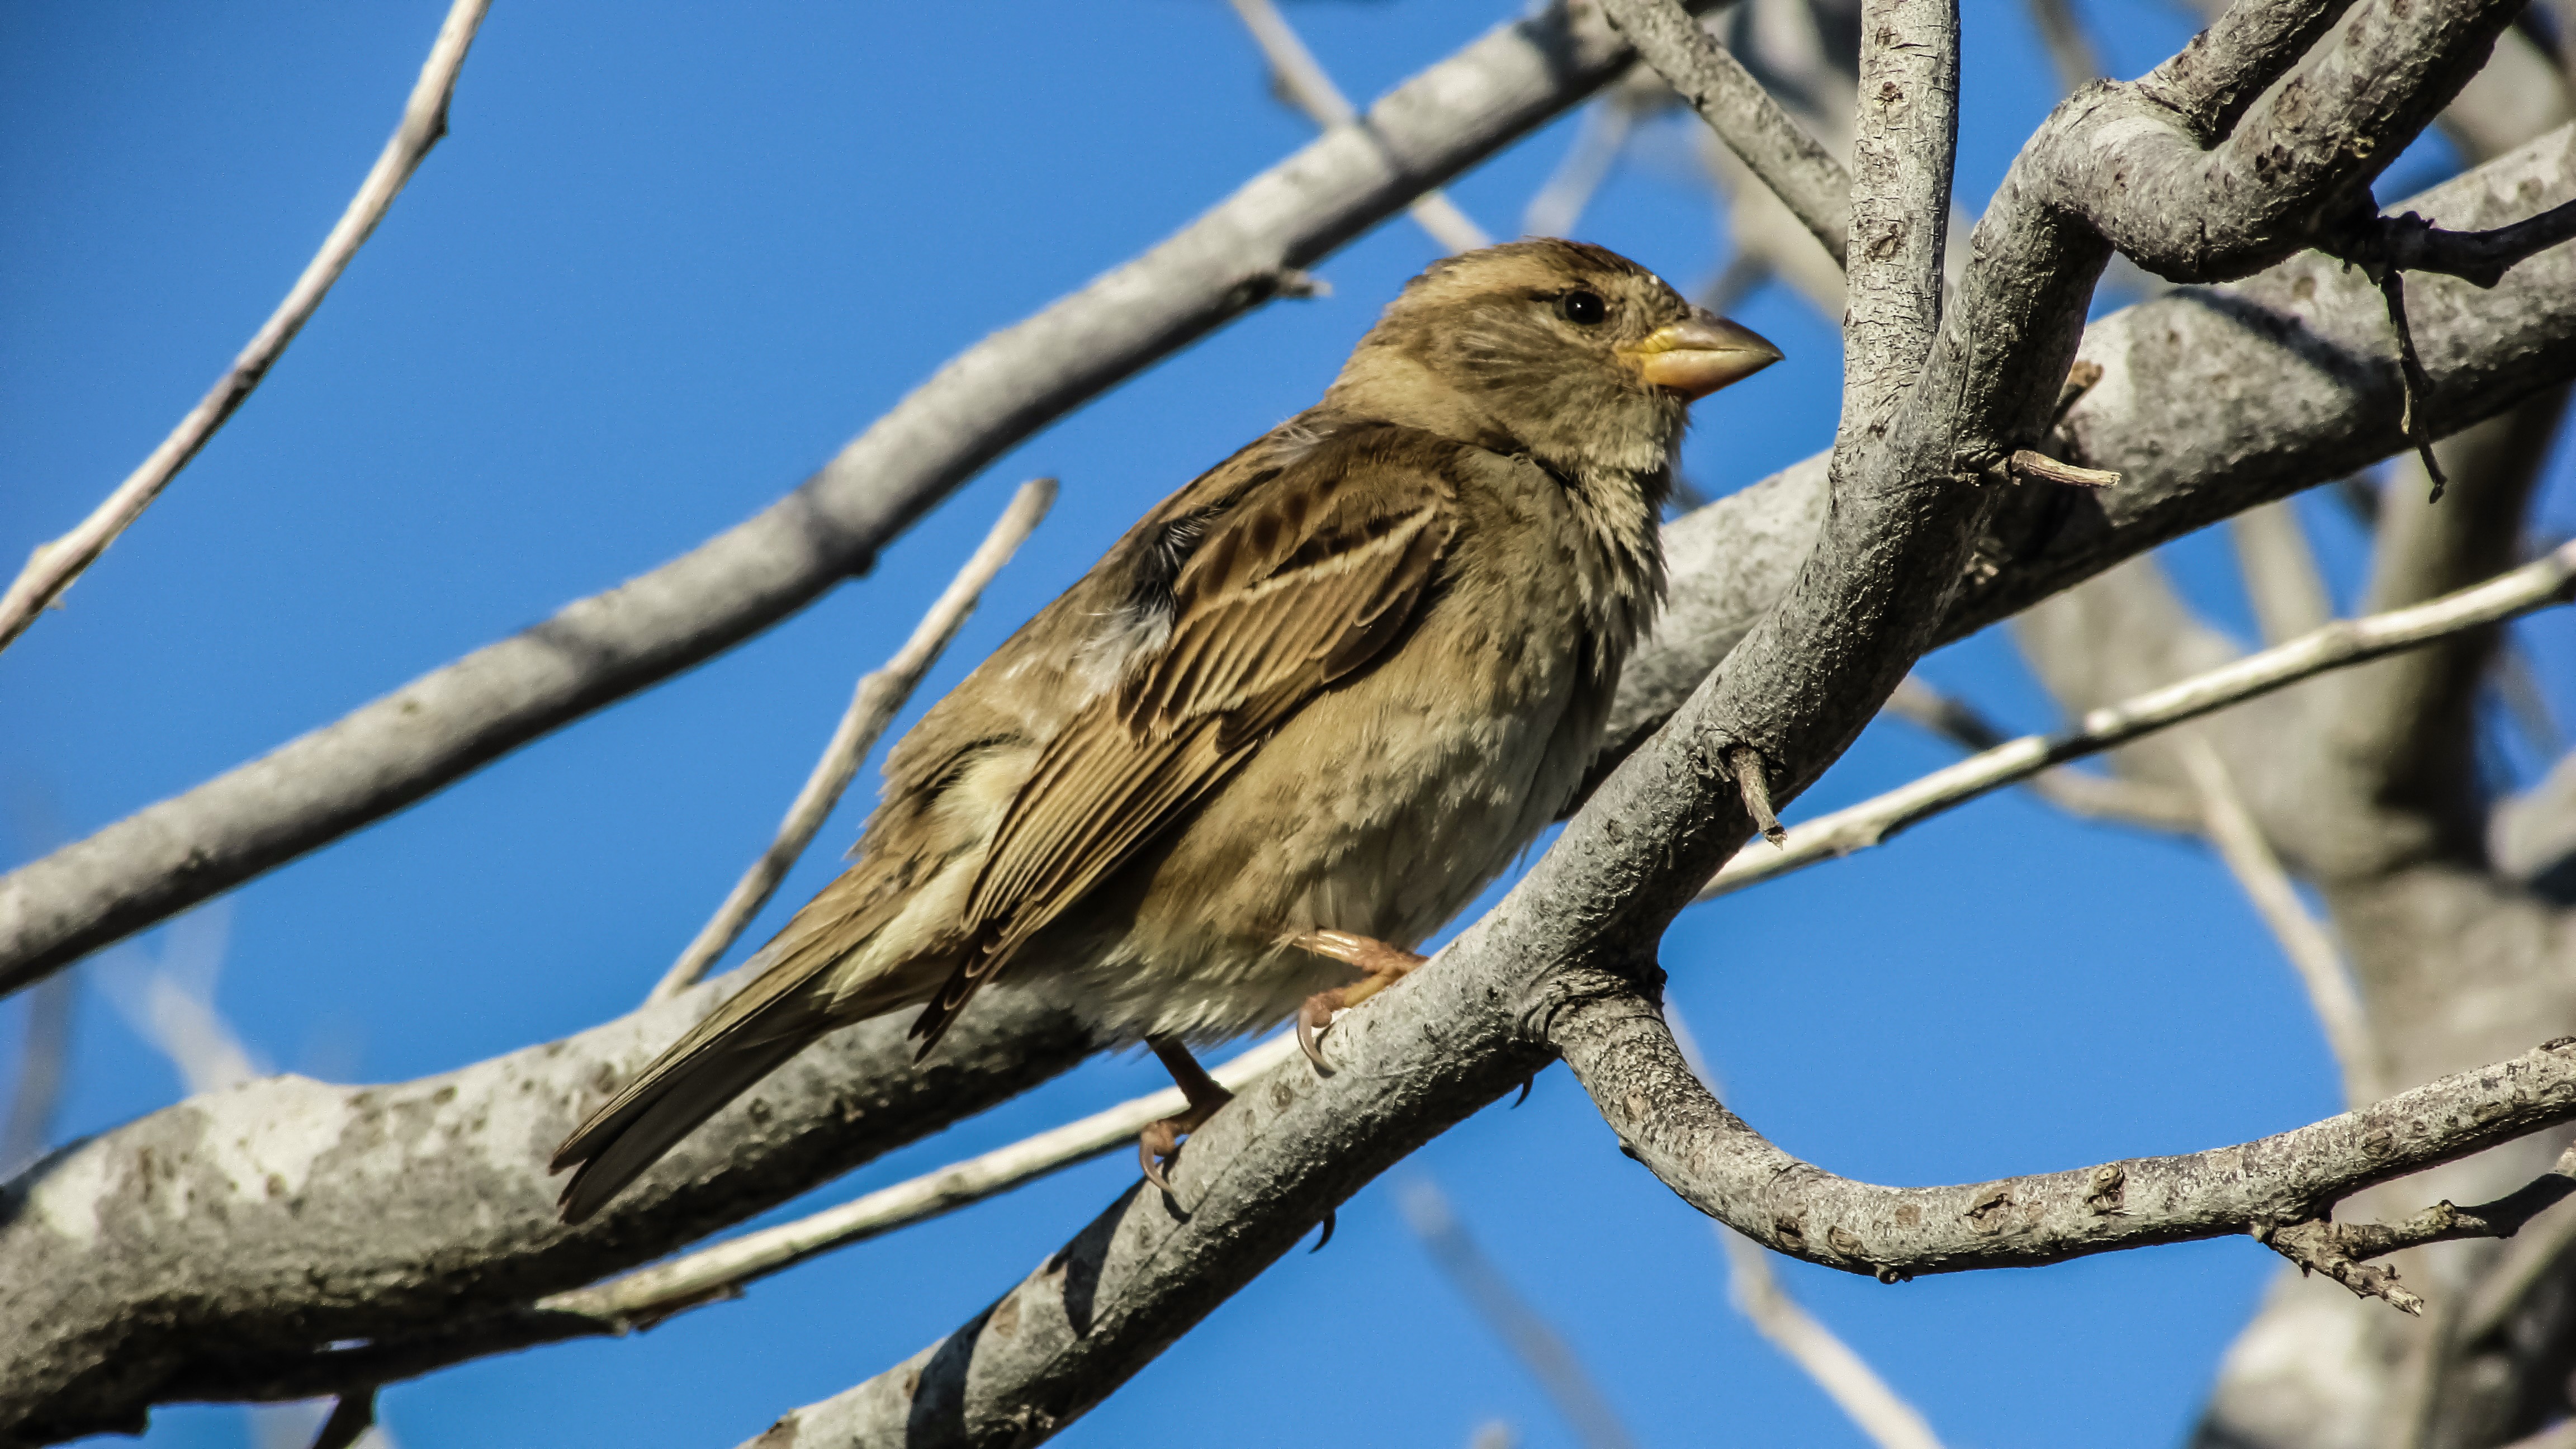
nature, branch, bird, animal, wildlife, beak, hawk, fauna, vertebrate, sparrow, perching bird